Bart Huges

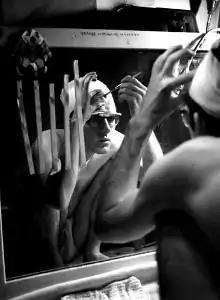
Huges trepanning himself in 1965

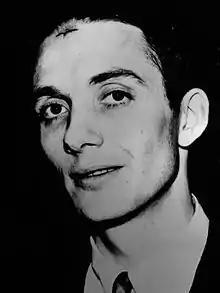
Huges after trepanning himself in 1965

Hugo Bart Huges (also Hughes; 23 April 1934 – 30 August 2004) was a Dutch librarian and proponent of trepanation. He attended medical school at the University of Amsterdam, but was refused a degree due to his advocacy of marijuana use. In 1964 he published "The Mechanism of Brainbloodvolume ('BBV')" (also known as "Homo Sapiens Correctus"), a scroll in which he proposed that trepanation could be used to enhance brain functionality by balancing the proportion of blood and cerebral spinal fluid. Huges believed that, when mankind began to walk upright, our brains drained of blood and that trepanation allowed the blood to better flow in and out of the brain, causing a permanent "high". Using a foot-operated electric dentist drill, Huges drilled a hole in his skull on 6 January 1965. He also published "Trepanation: A Cure for Psychosis", in which he expanded upon his theory, and an autobiography, "The Book With The Hole", in 1972.